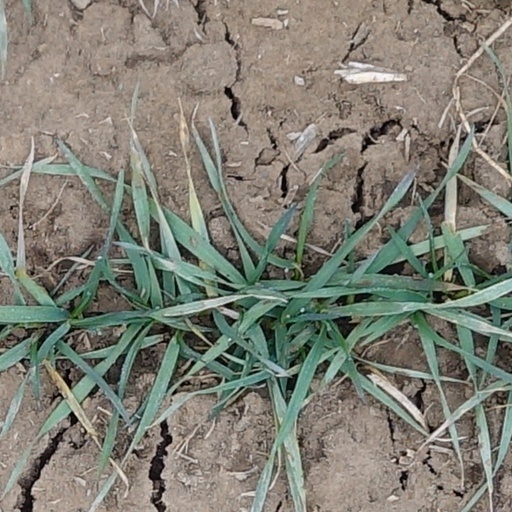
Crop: wheat